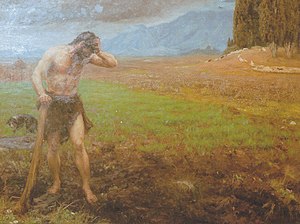
Kain og Abel
Kain ved sit arbejde i marken efter at have slået Abel ihjel. Maleri af H.A. Brendekilde, 1896.
Kain var ifølge Første Mosebog Adams og Evas ældste søn. Kain dræbte sin broder Abel i misundelse over, at Gud modtog Abels offergave, men afviste Kains.